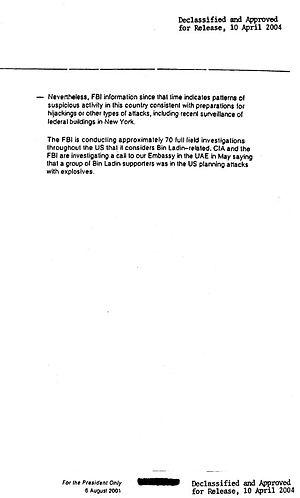
Bin Ladin Determined To Strike in US était le President's Daily Brief du 6 août 2001, rédigé par la CIA et transmis à George W. Bush, alors président des États-Unis. Trente-six jours avant les attentats du 11 septembre 2001, ce document l'avertissait de menaces terroristes provenant d'Oussama ben Laden et de son organisation al-Qaïda.